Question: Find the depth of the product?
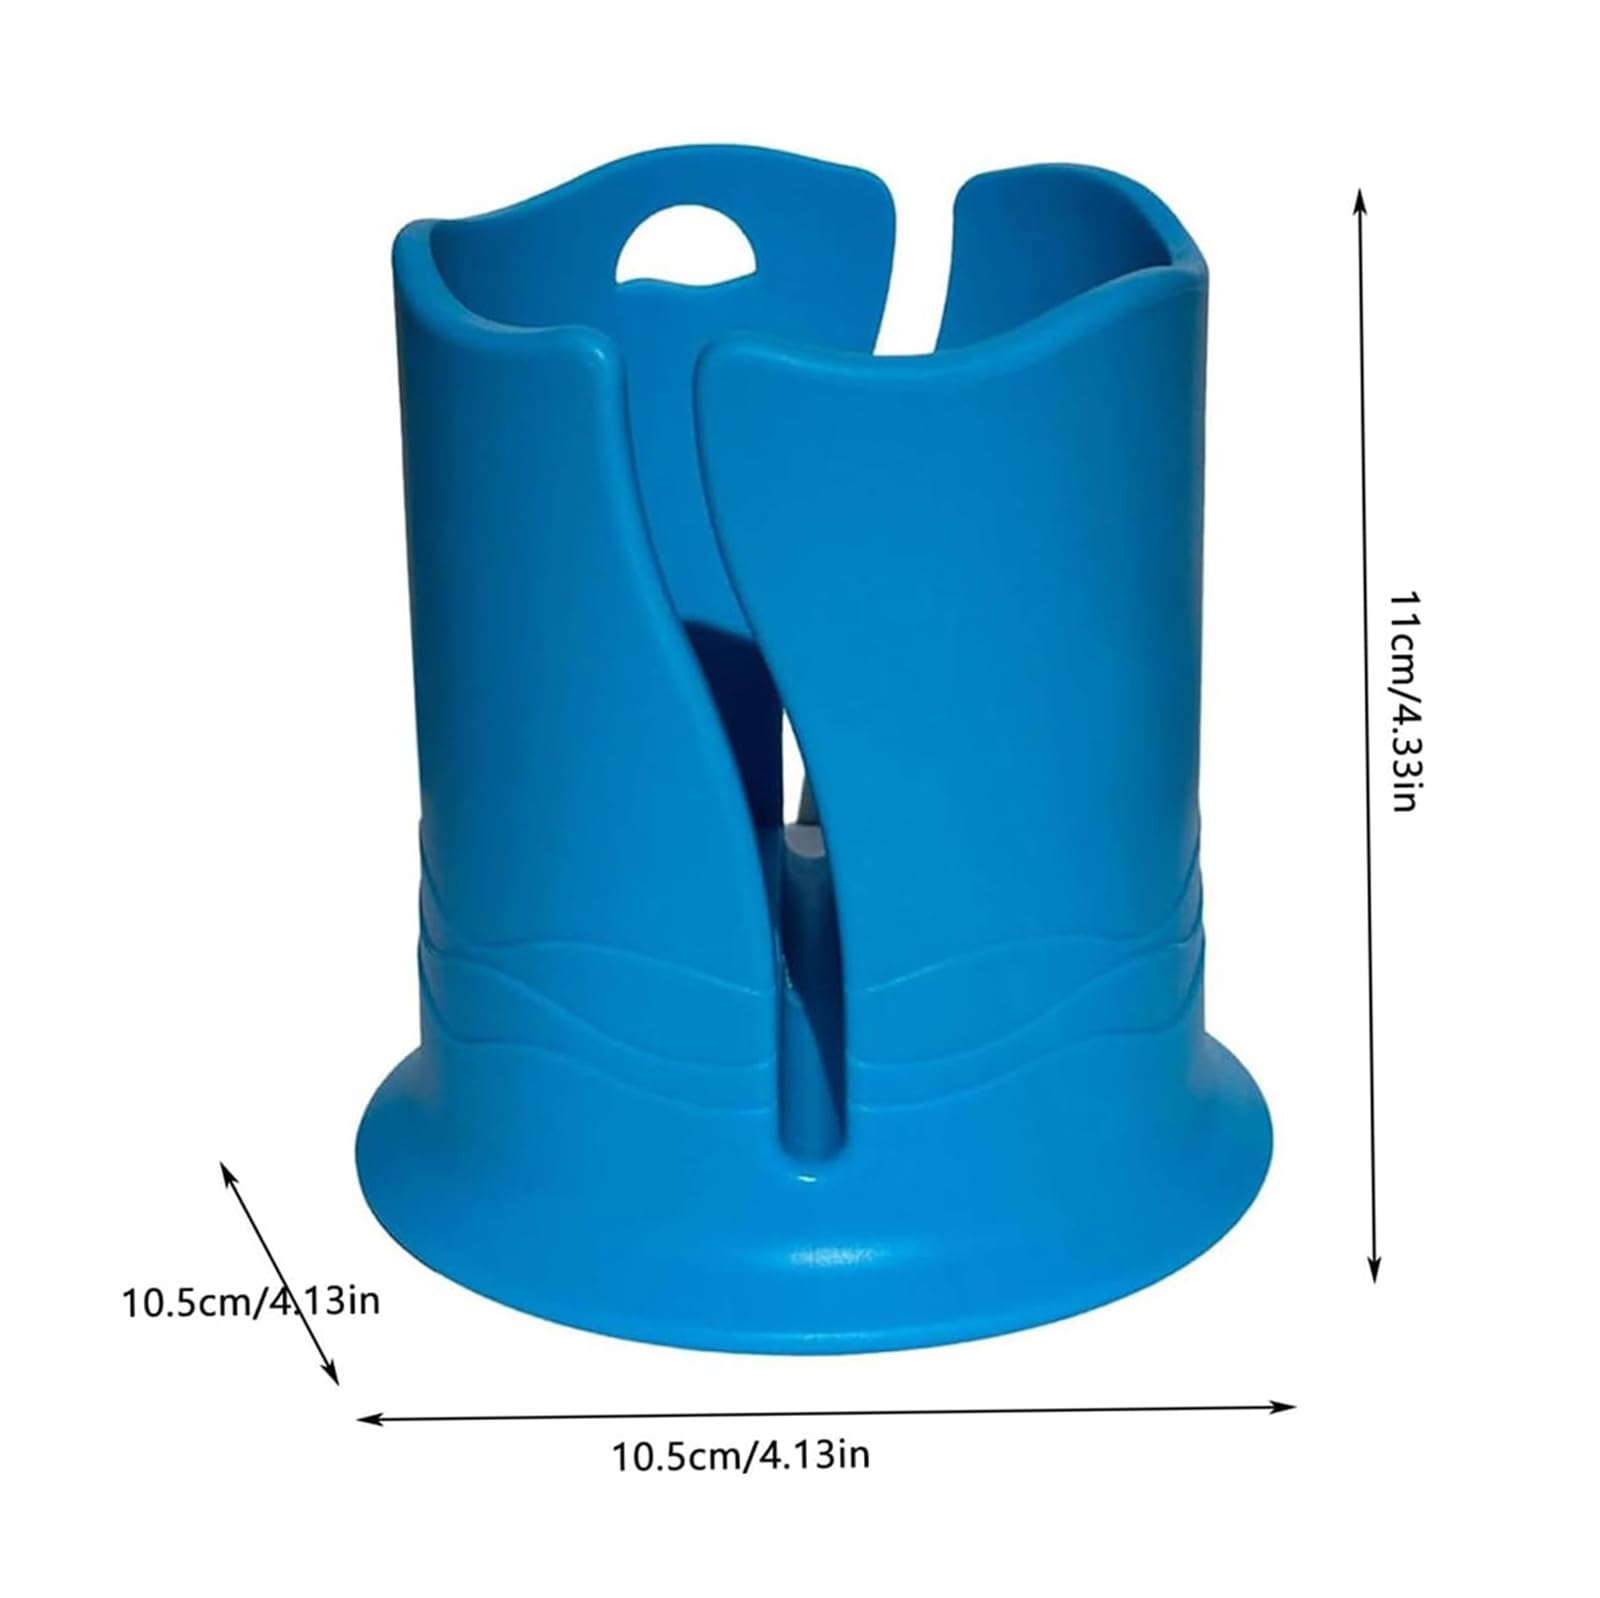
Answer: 10.5 centimetre